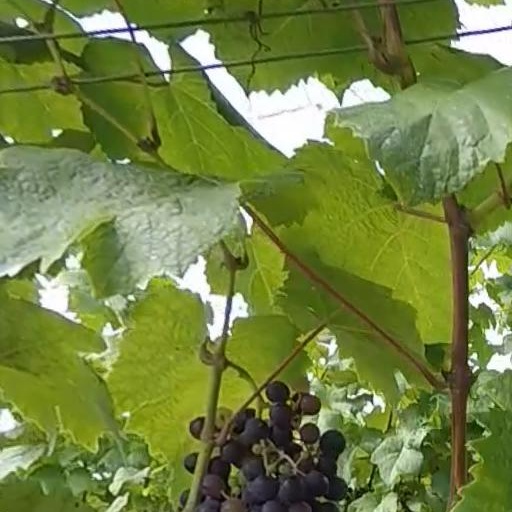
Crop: grape